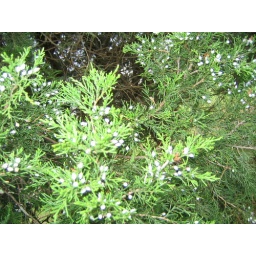
pine like tree in back yard close up